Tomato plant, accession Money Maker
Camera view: bottom (45 deg); turntable rotation: 150 degrees
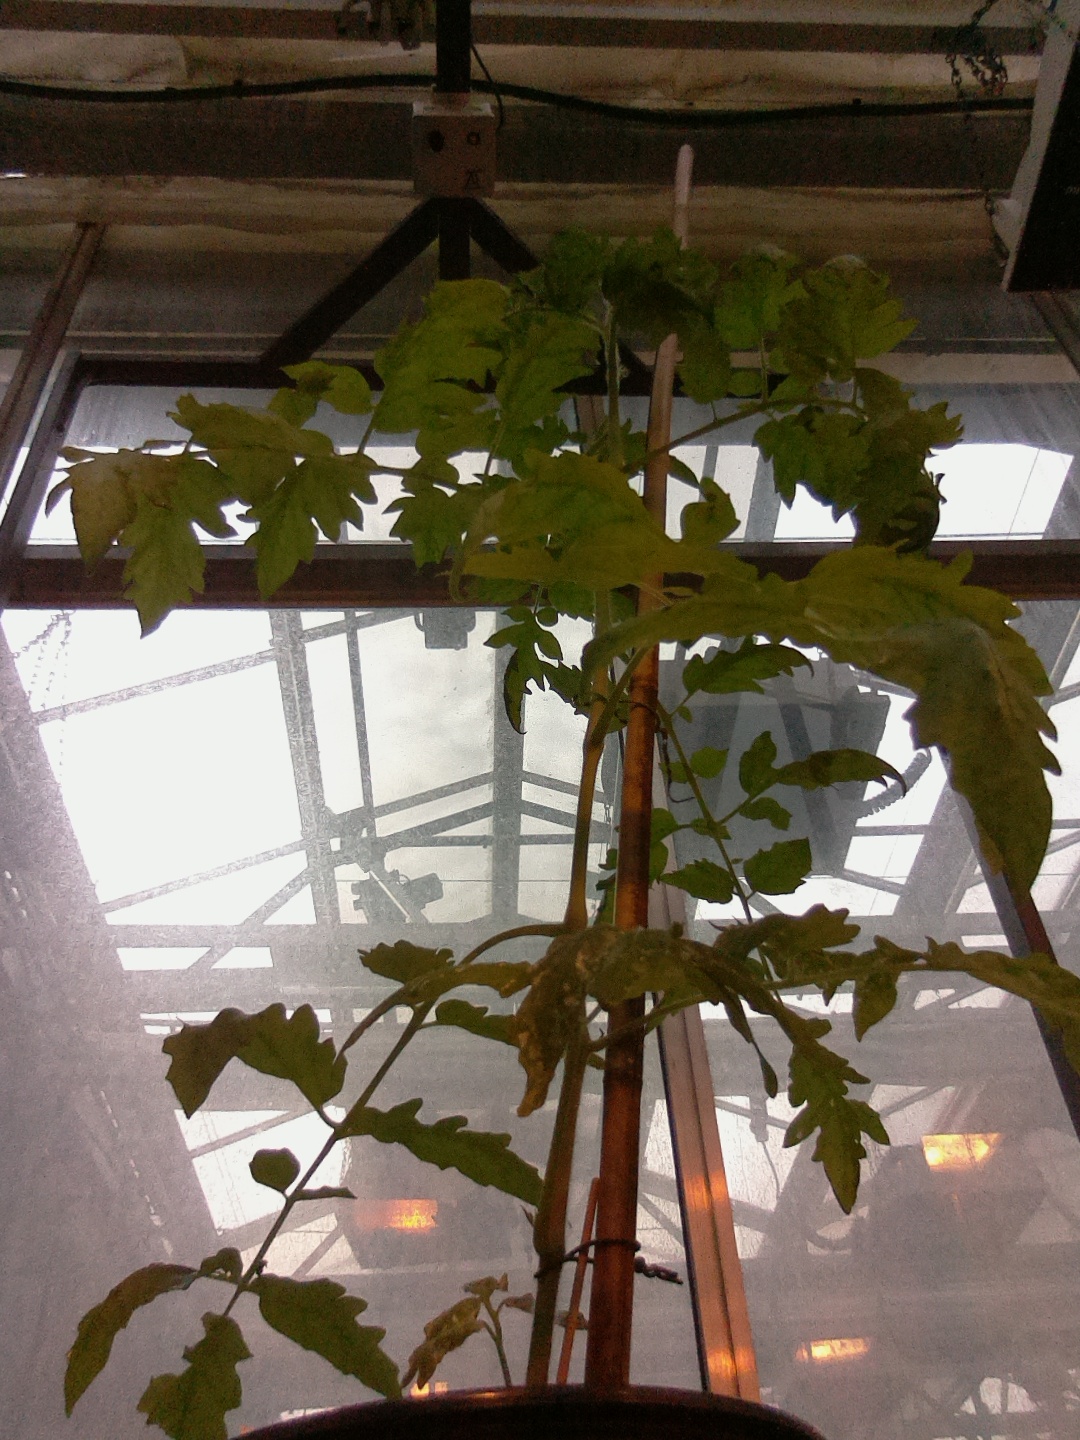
BBCH growth stage 16: 12 of true leaves visible